70th Infantry Division (United Kingdom)

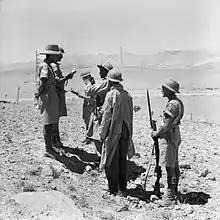
British infantry question captured Vichy French troops, near Damascus.

On 1 September 1939, the Second World War began with the German Invasion of Poland, and two days later the United Kingdom declared war on Germany. On 31 August, the headquarters of the 7th Infantry Division gave up command of its troops. O'Connor and the divisional staff then left Jerusalem bound for Cairo, Egypt. From Cairo, the men moved forward to Mersa Matruh arriving on 7 September. The headquarters was then assigned all troops based there, with the exception of the 7th Armoured Division. The British Official Historian, I. S. O. Playfair, comments that this decision was undertaken to relieve the burden on Lieutenant-General Henry Maitland Wilson, GOC British Troops in Egypt, of "direct control of operations which had been his in addition to the command of all troops in Egypt". Due to the logistical problems in maintaining substantial forces across the Western Desert and on the Libya–Egypt border, Mersa Matruh was the forward British base of operations and supplied by rail. Positioned west of Alexandria and from the border, the location had been chosen to shield forward Royal Air Force (RAF) landing strips behind it and to defend the Nile Delta. Mersa Matruh also offered the British the strategy of drawing Italian or other forces forward to them, to allow a counter-attack after they ran into supply difficulties.